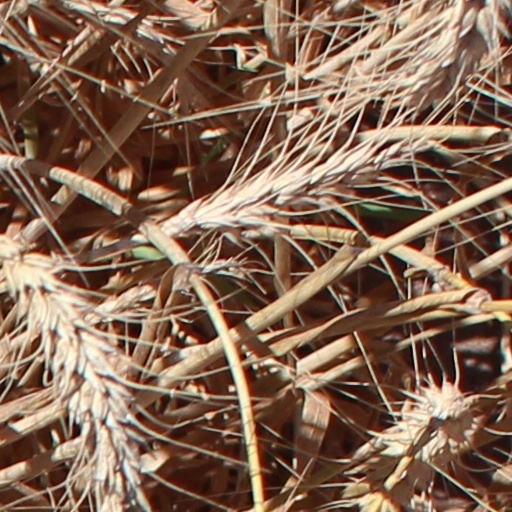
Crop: wheat